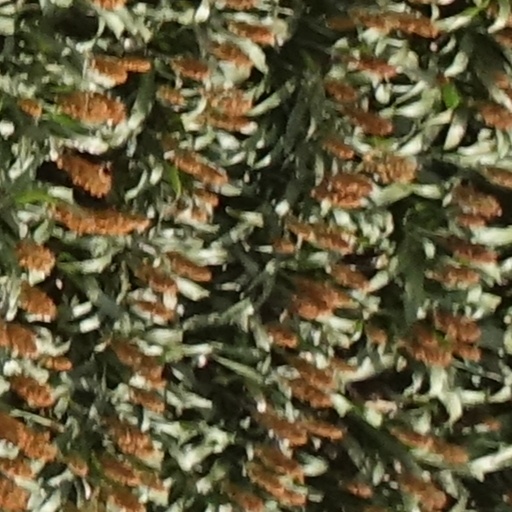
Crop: sorghum